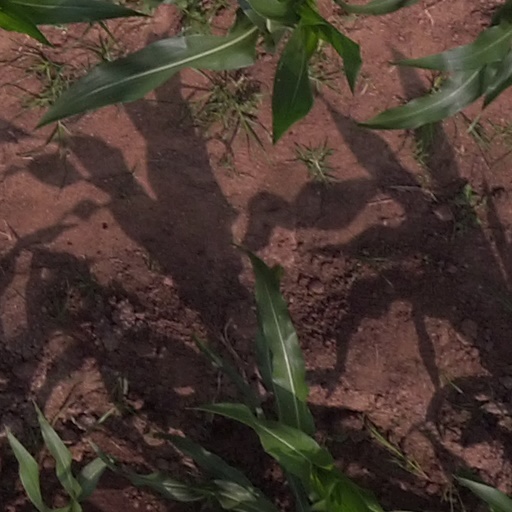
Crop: maize; corn